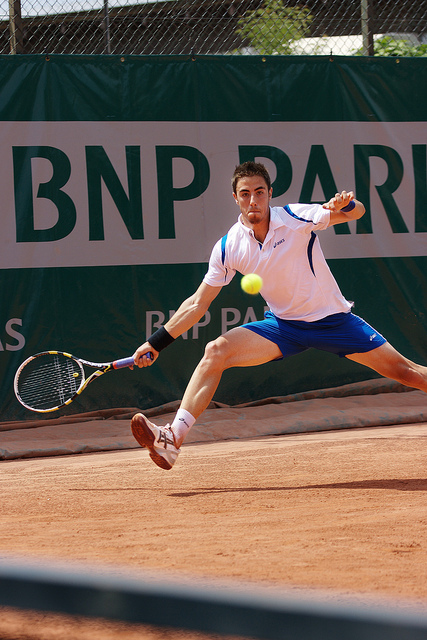
một nam vận động viên tennis đang nhảy qua phải để đánh bóng